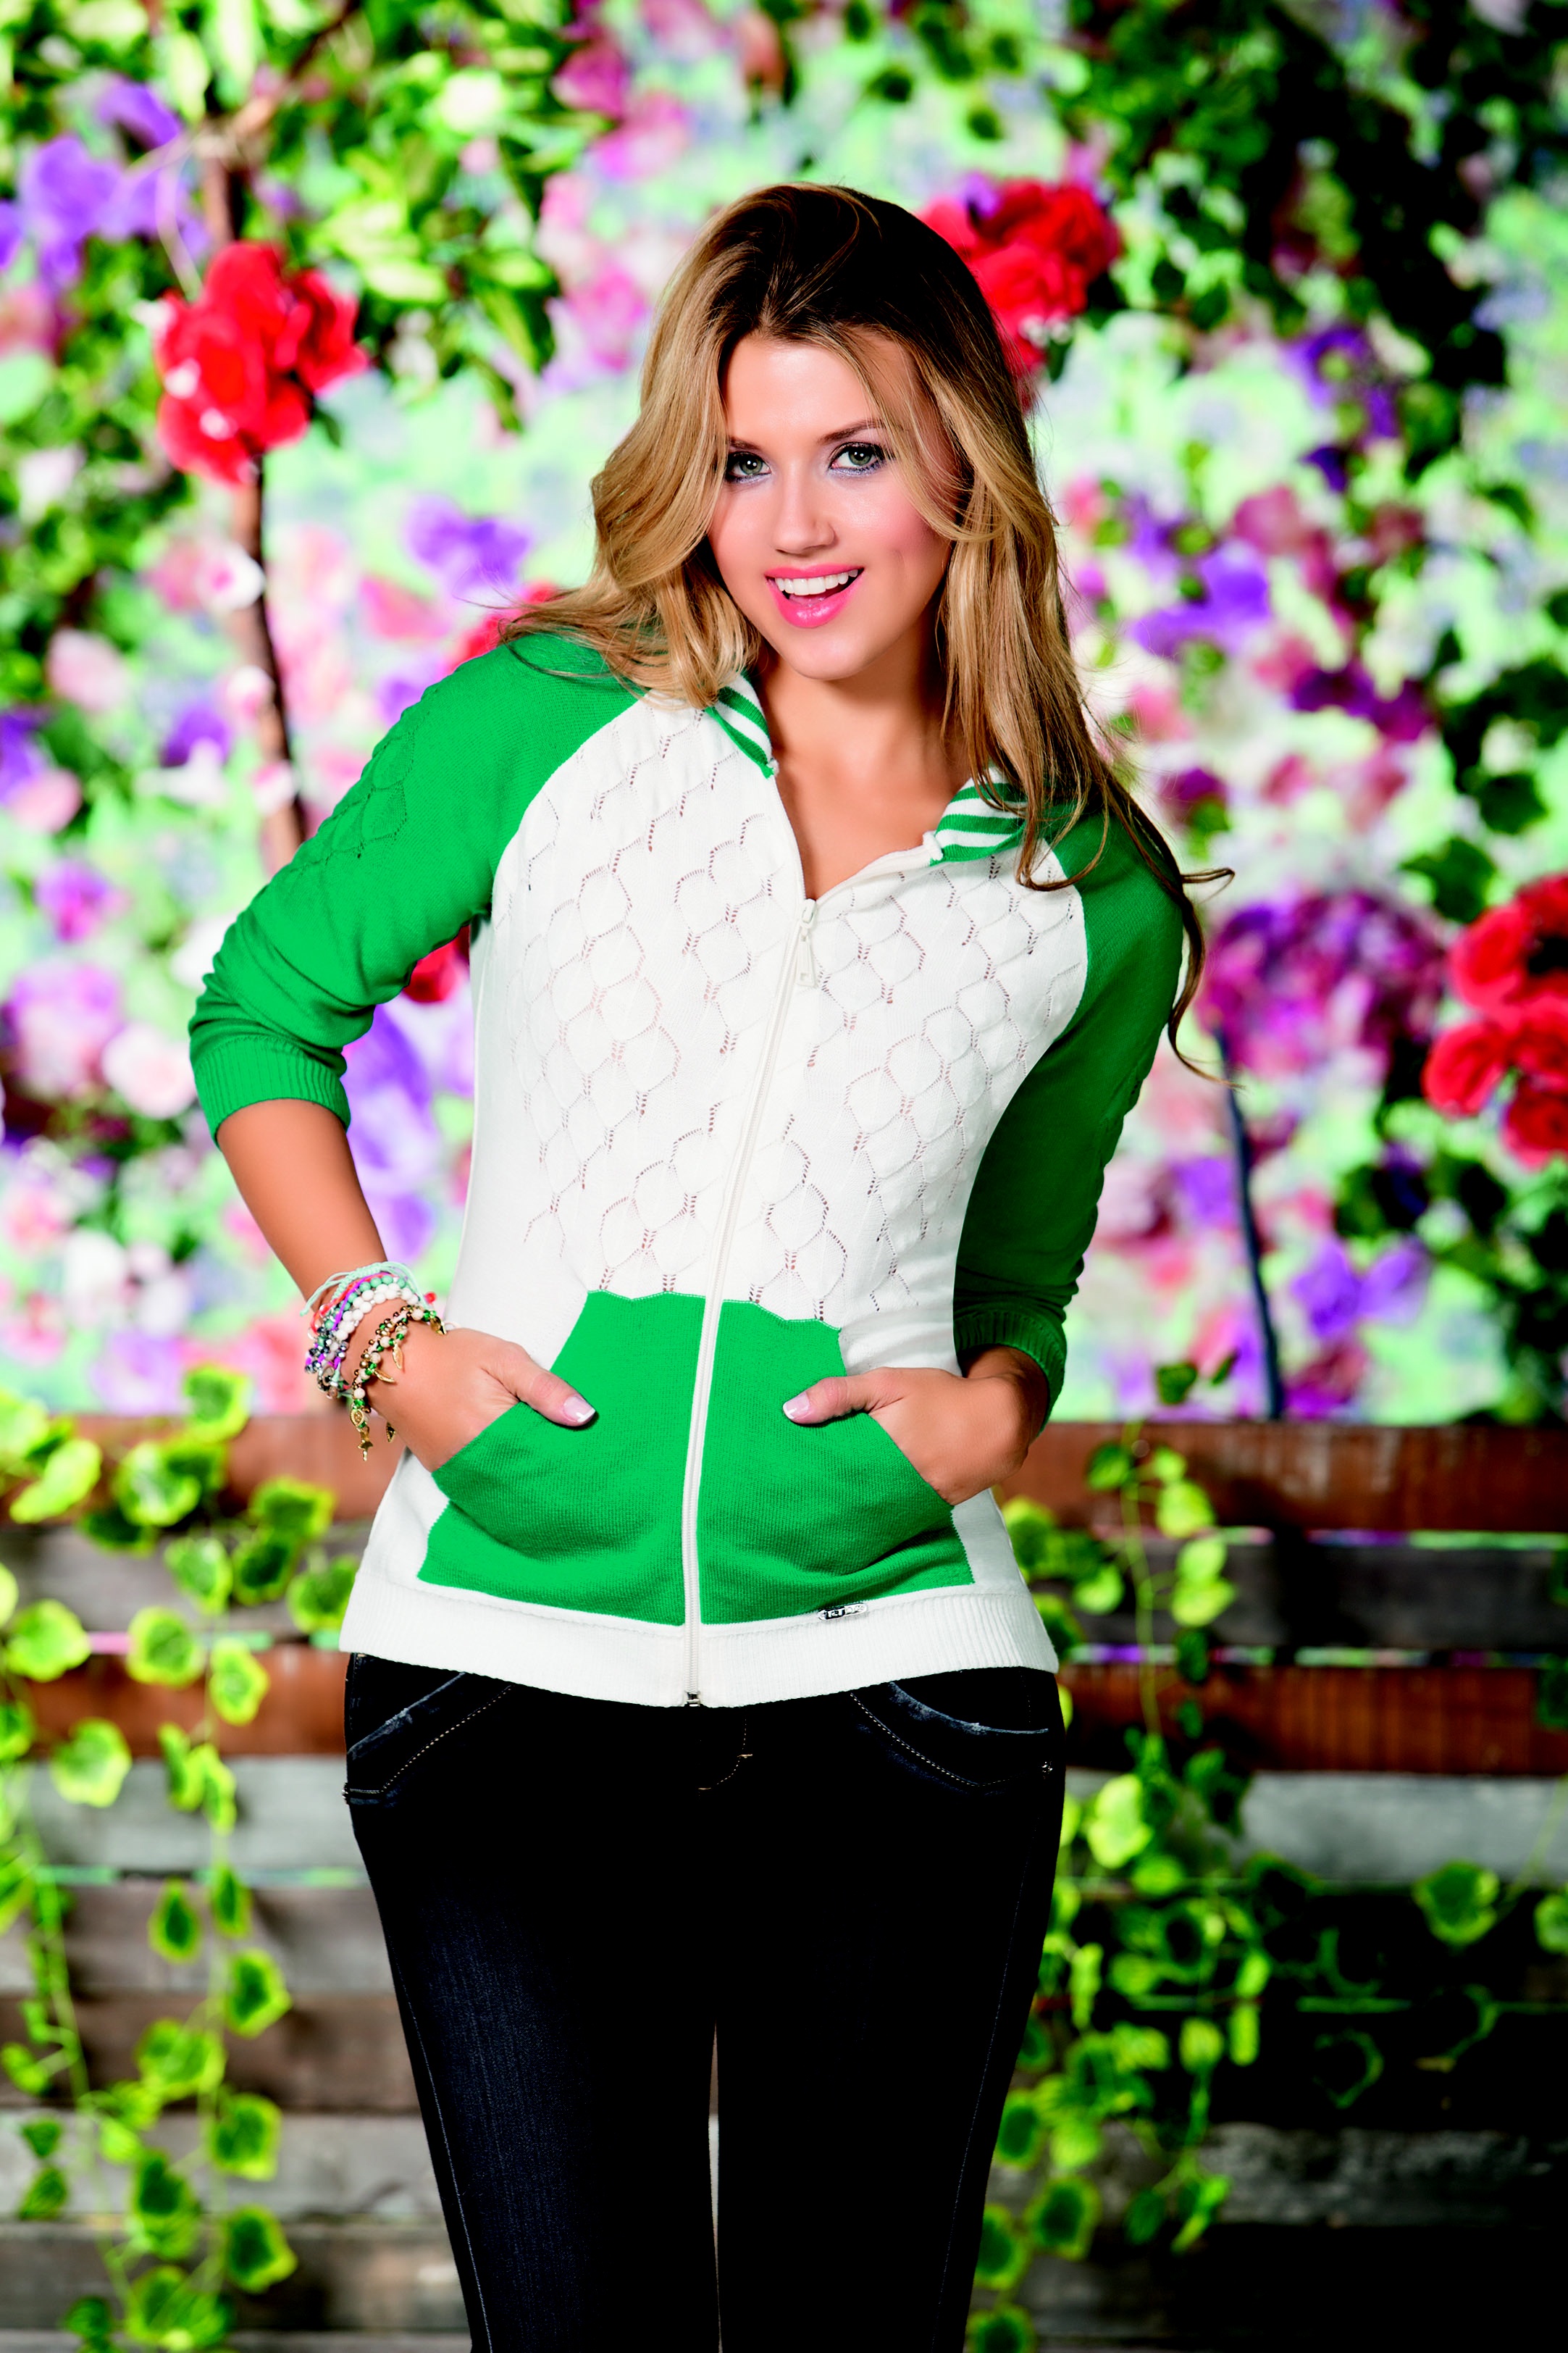
nature, photography, flower, pattern, model, spring, green, red, fashion, clothing, lady, sack, dress, women, beauty, abdomen, photo shoot, portrait photography